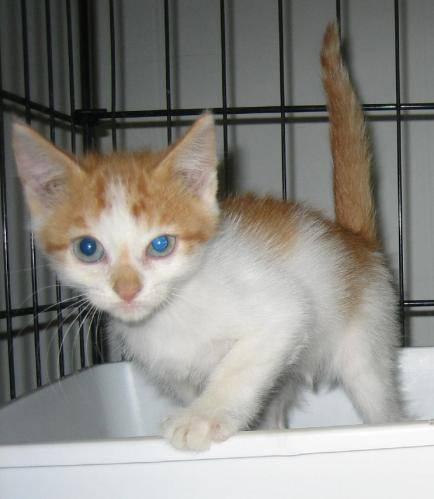
cat